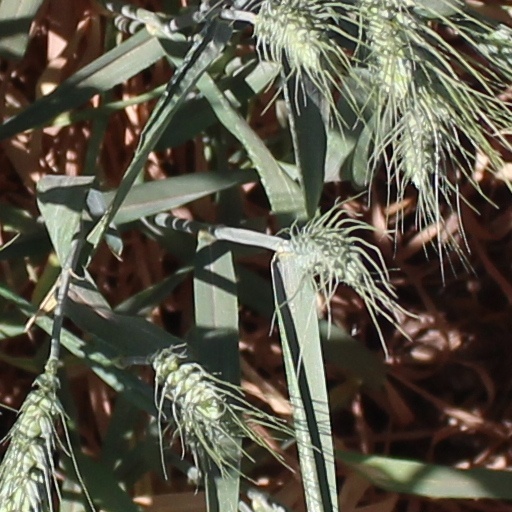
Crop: wheat